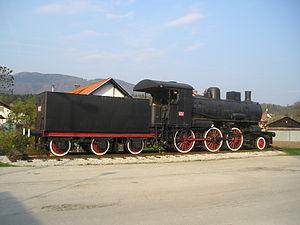
La série de locomotives italiennes Gruppo 625 des Ferrovie dello Stato numéros 1 à 188 et 300 à ? sont des locomotives à vapeur de disposition Mogul mises en service de 1910 à 1922.